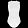
Label: T - shirt / top